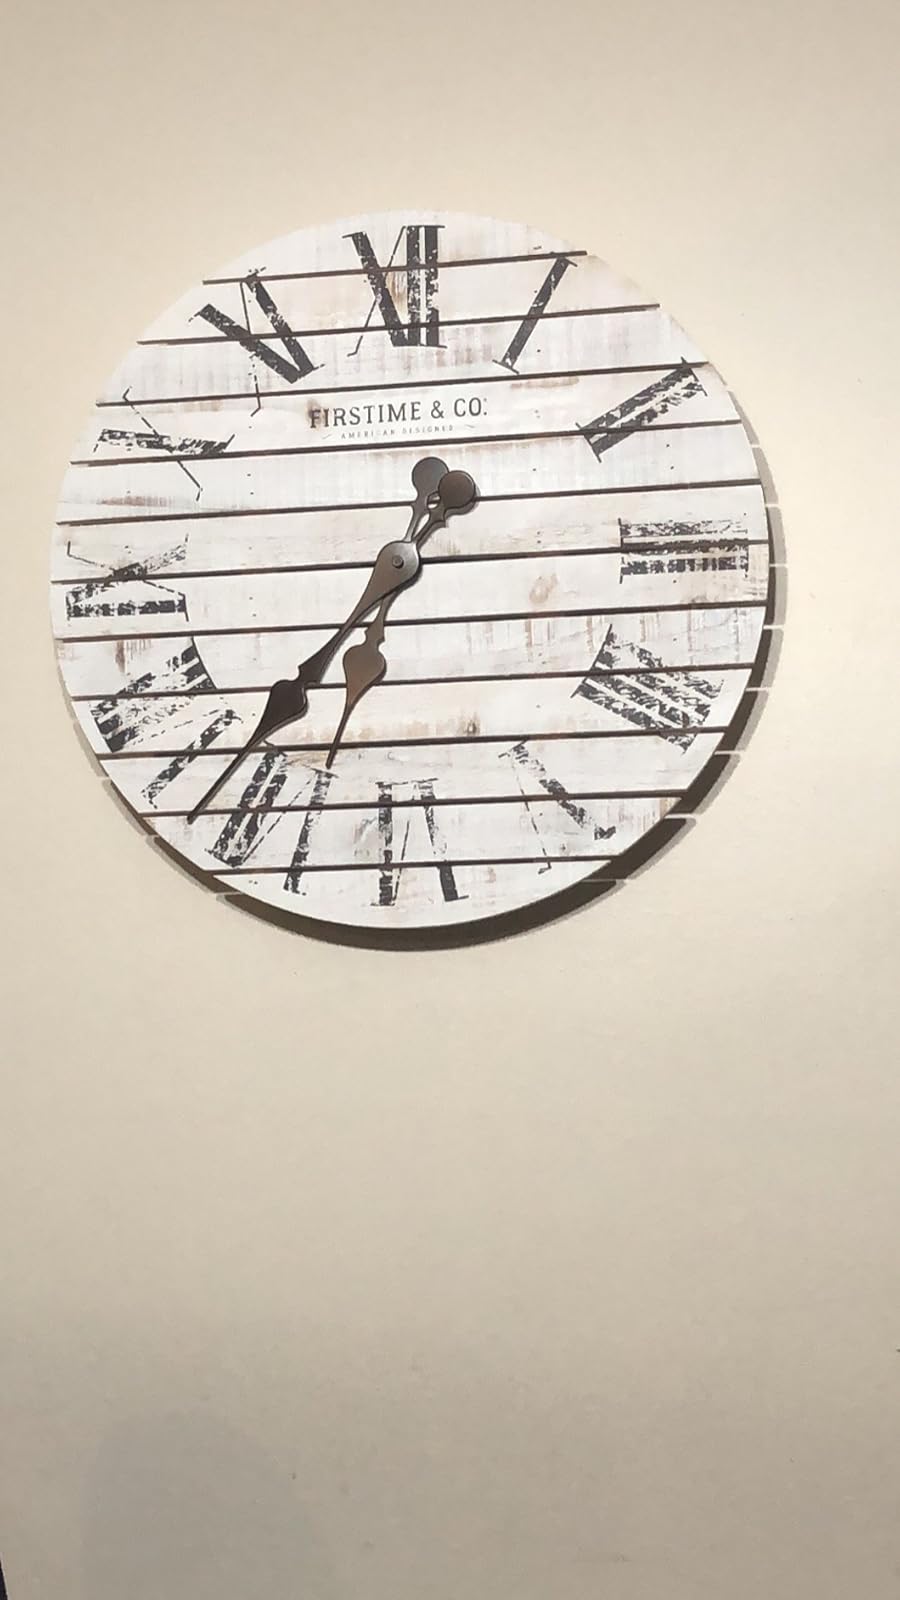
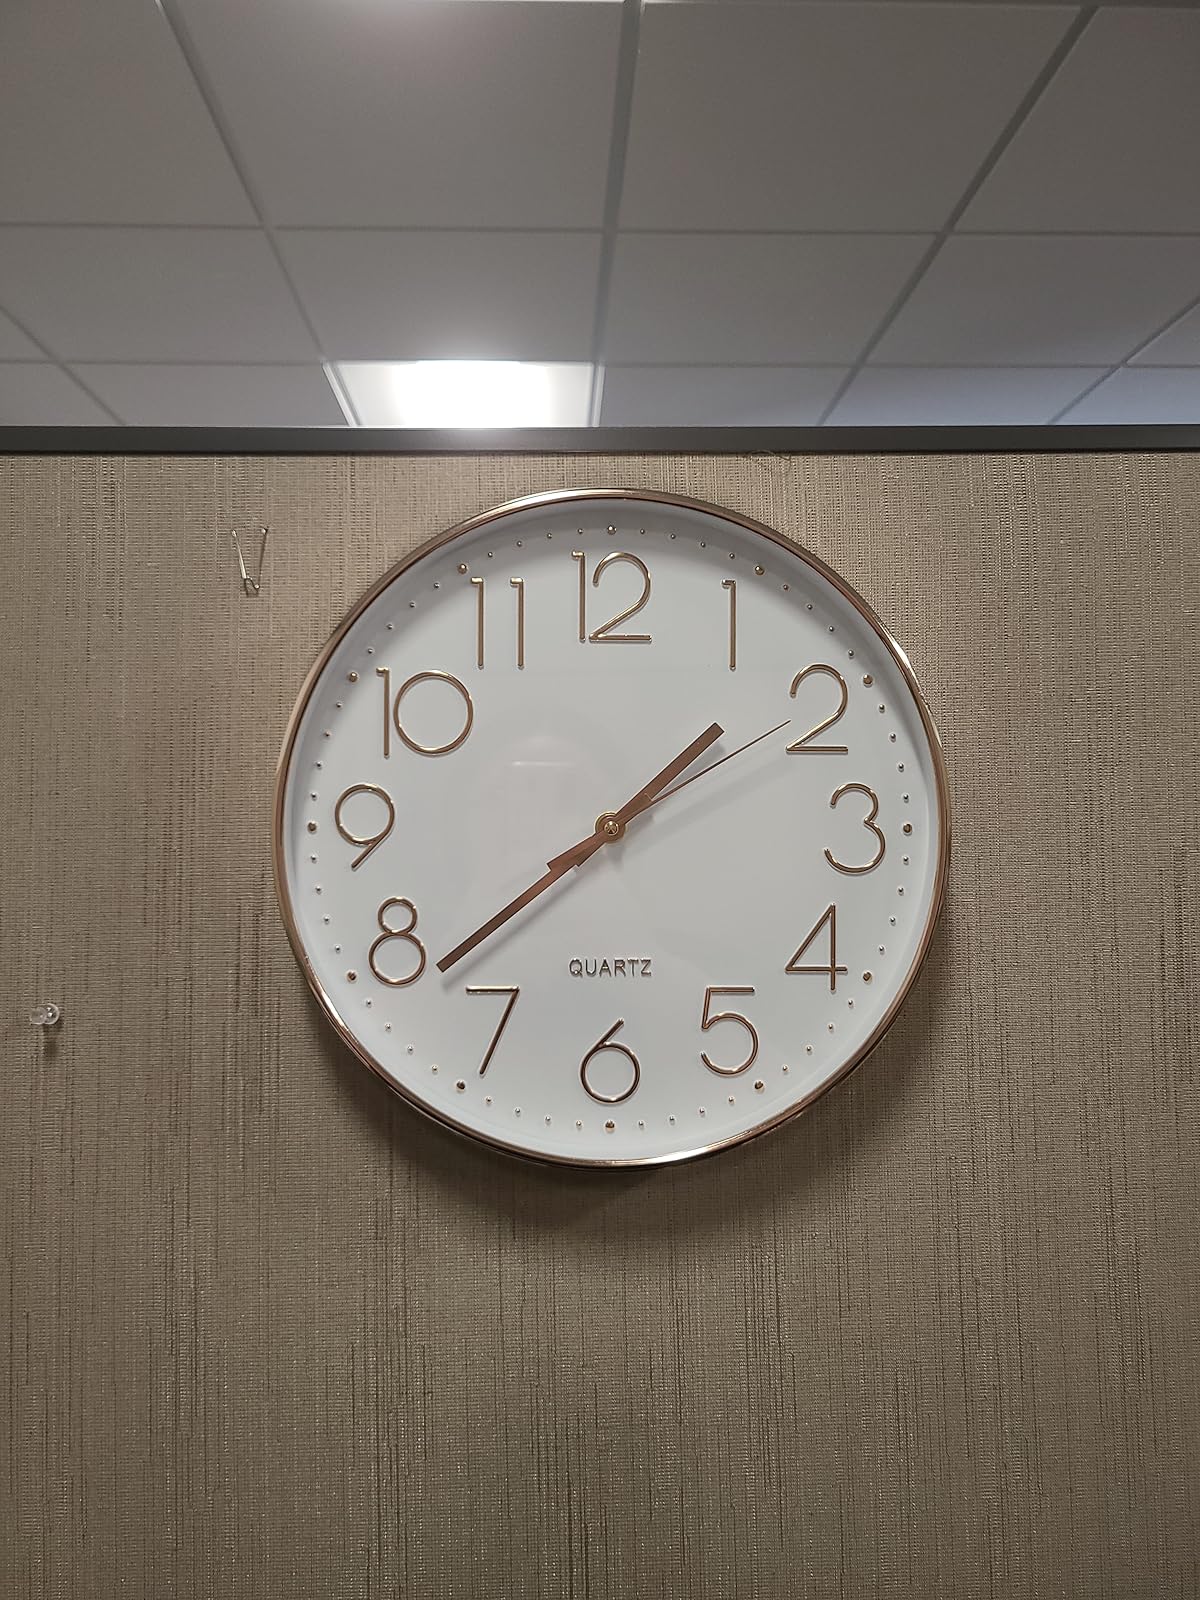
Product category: clock
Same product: no